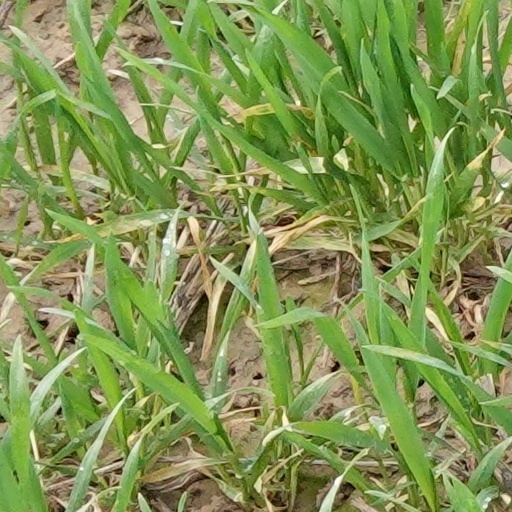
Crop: wheat